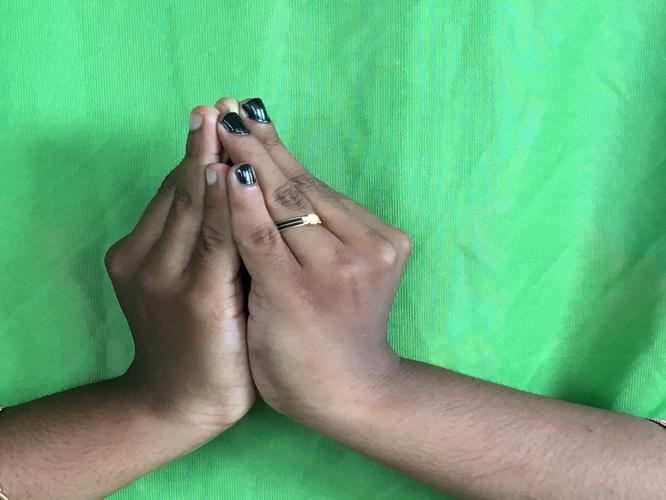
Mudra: Kapotham
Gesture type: double_hand